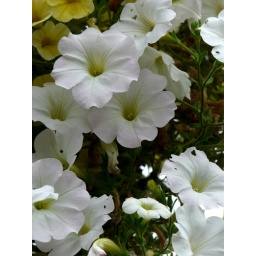
In a hanging basket along the pedestrian walk between Naito Parkway and the bridge over the tracks at Union Station